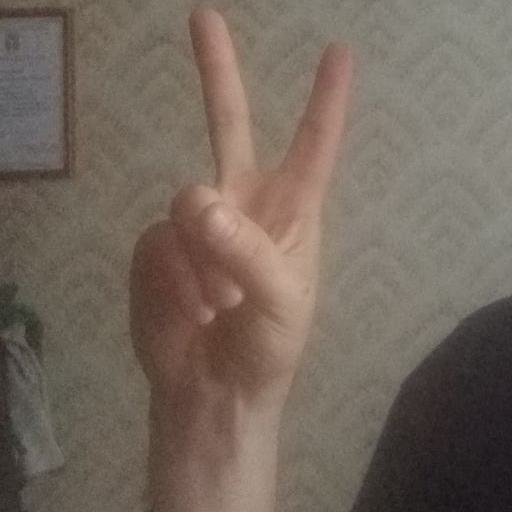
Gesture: peace